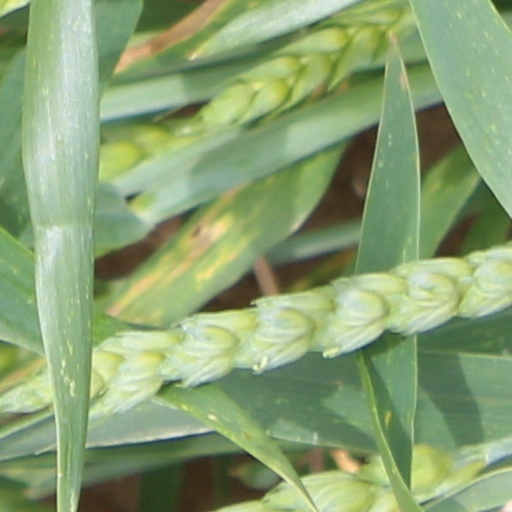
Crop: wheat